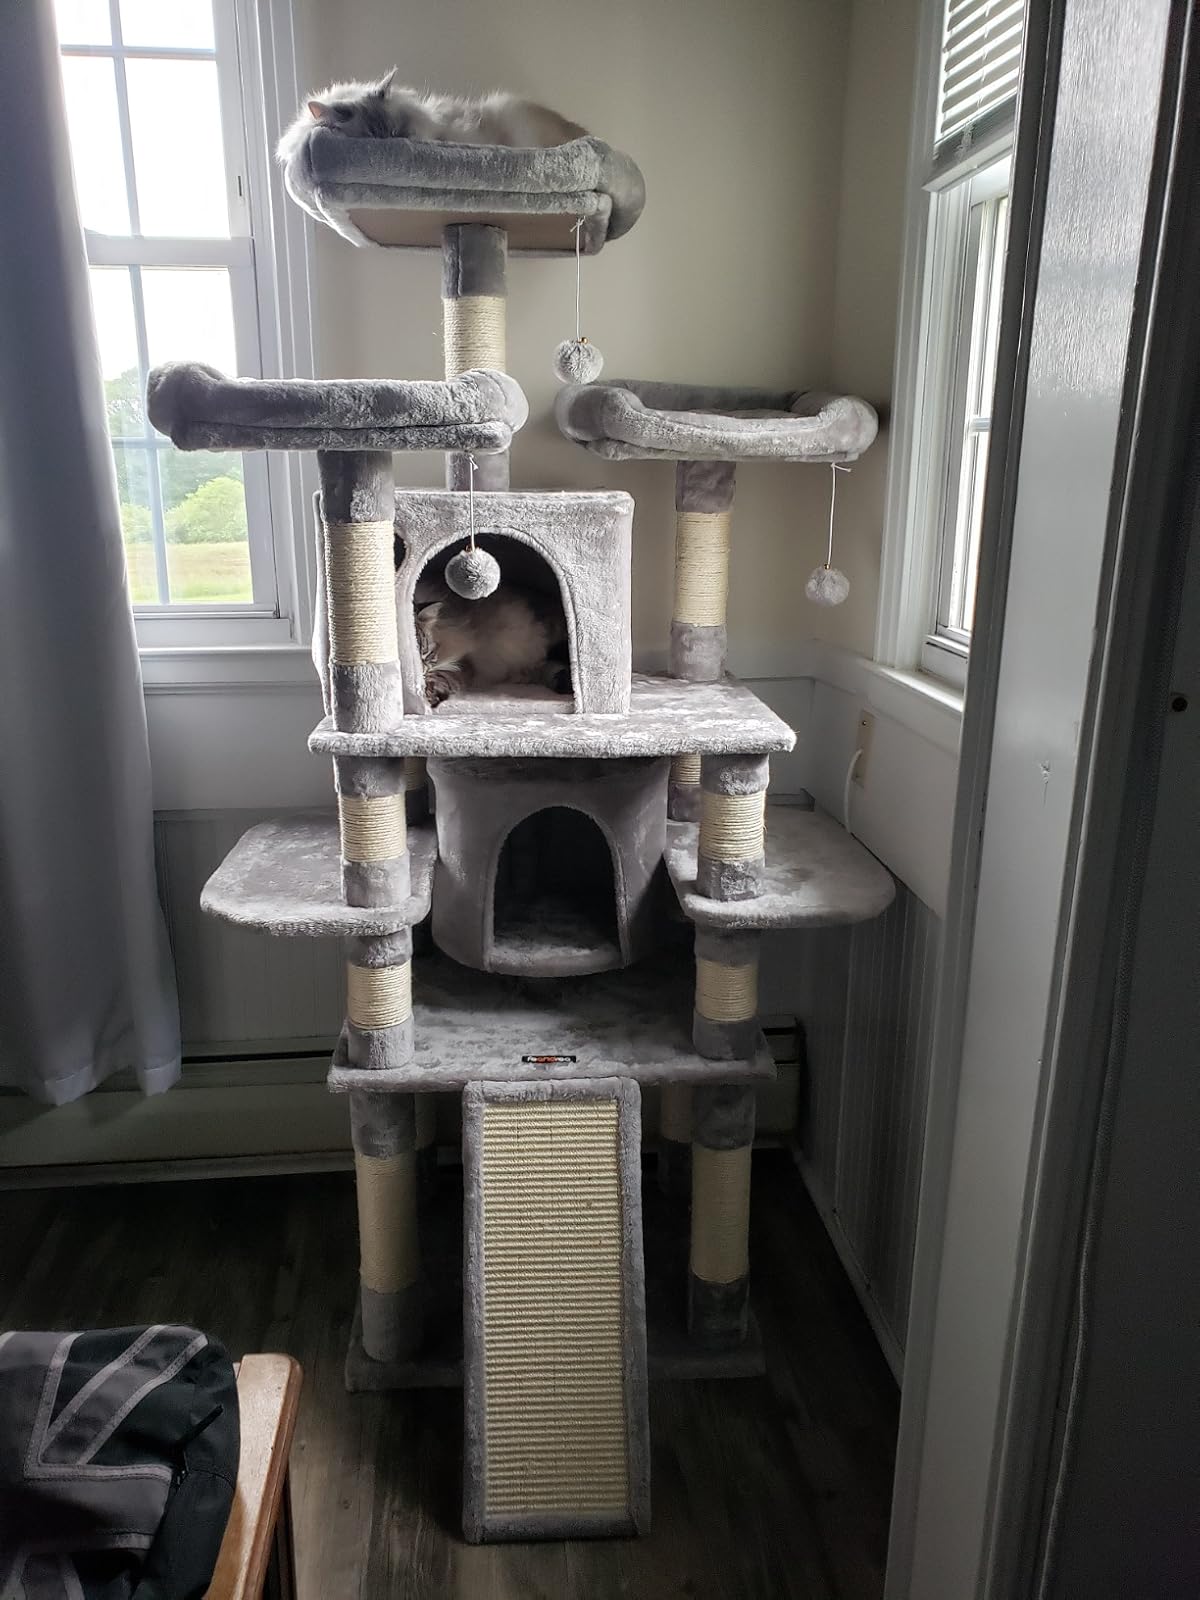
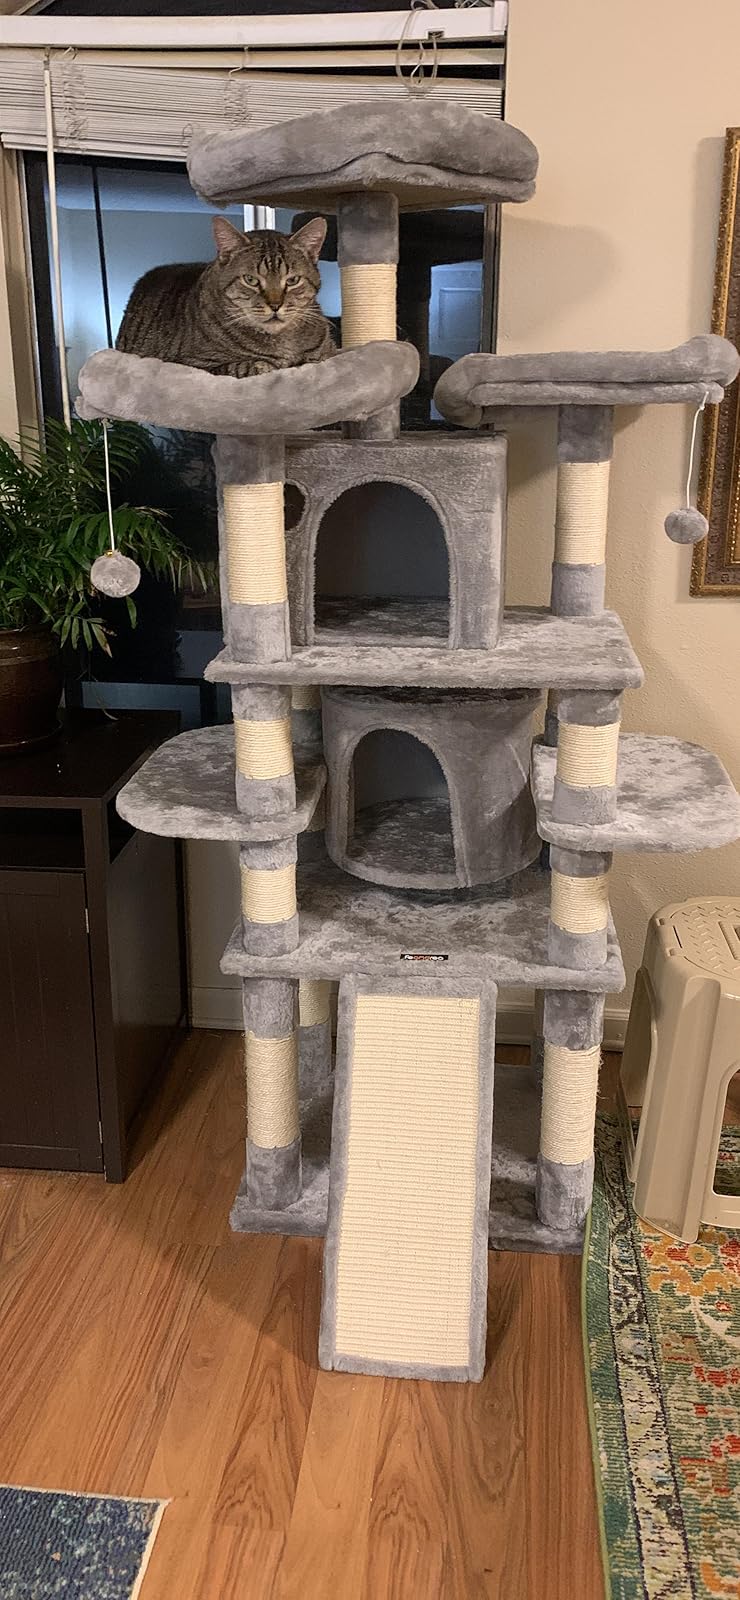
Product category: items_cat tree
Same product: yes